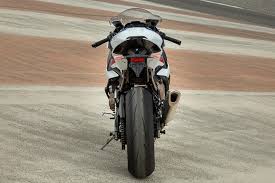
Vehicle type: Motorcycles